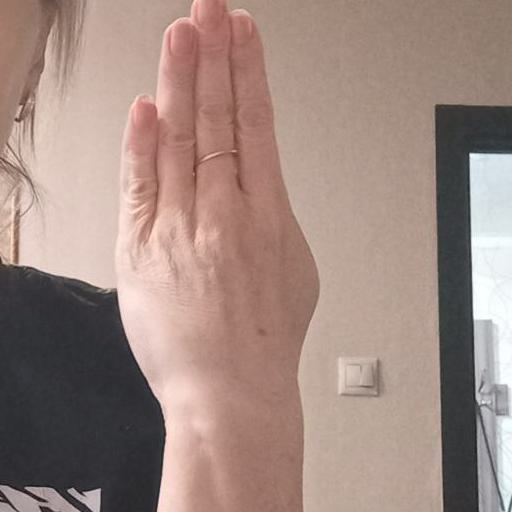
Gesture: stop_inverted